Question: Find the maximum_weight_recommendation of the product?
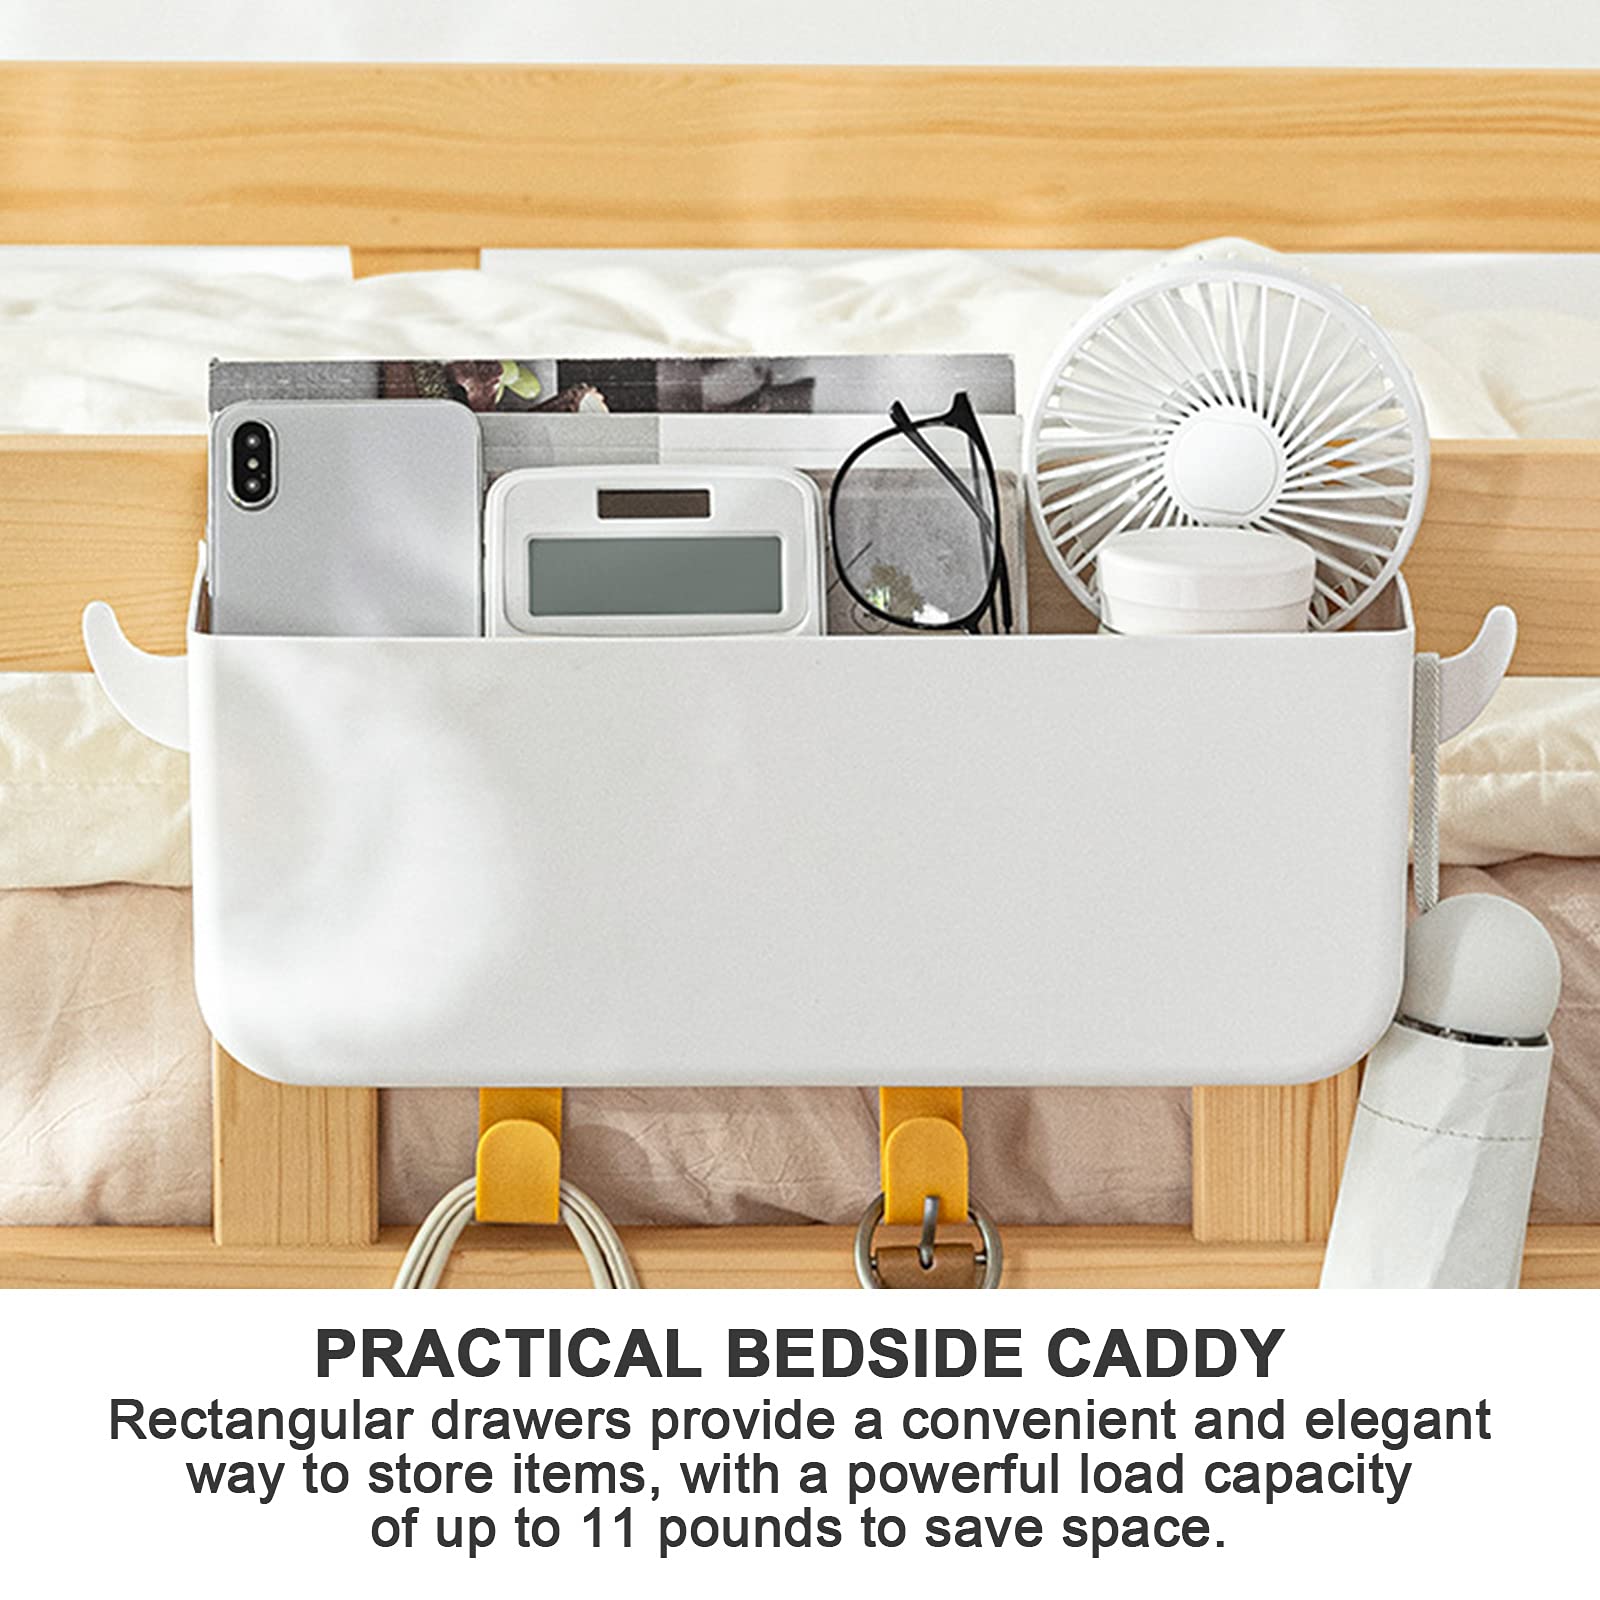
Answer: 11.0 pound